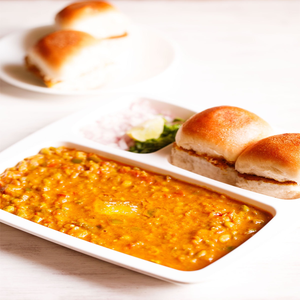
Dish: pavbhaji